Anja Knauer

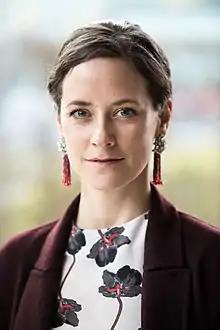

Anja Knauer (born 18 March 1979) is a German actress who has played the leading female role in some German films.